Helen Hunt Jackson

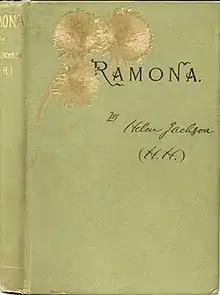
"Ramona"

Jackson went to southern California for respite. Having been interested in the area's missions and the Mission Indians on an earlier visit, she began an in-depth study. While in Los Angeles, she met Don Antonio Coronel, former mayor of the city and a well-known authority on early "Californio" life in the area. He had served as inspector of missions for the Mexican government. Coronel told her about the plight of the Mission Indians after 1833. They were buffeted by the secularization policies of the Mexican government, as well as later U.S. policies, both of which led to their removal from mission lands. Under its original land grants, the Mexican government provided for resident Indians to continue to occupy such lands. After taking control of the territory in 1848, the U.S. generally disregarded such Mission Indian occupancy claims. In 1852, an estimated 15,000 Mission Indians lived in Southern California. By the time of Jackson's visit, they numbered fewer than 4,000.